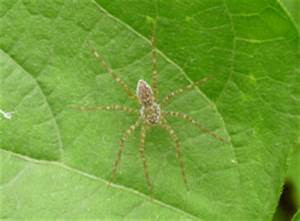
Label: spider